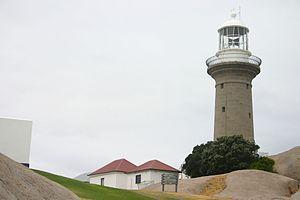
Il s'agit d'une liste des phares d'Australie. Elle contient les phares actifs ainsi que ceux déclassés mais d'importance historique.
La réserve naturelle de l'île Montague est un parc situé à 9 km au large de Narooma au sud de la Nouvelle-Galles du Sud en Australie.